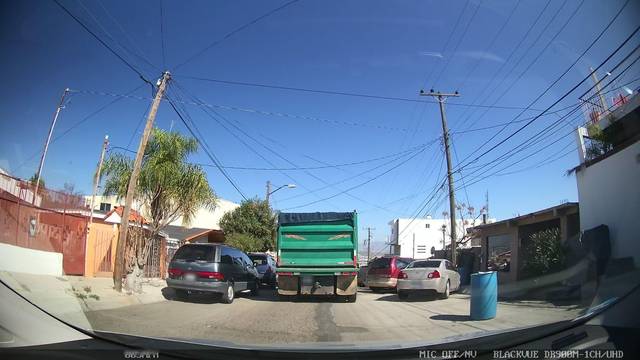
Region: Mexico
Coordinates: 32.493, -116.99